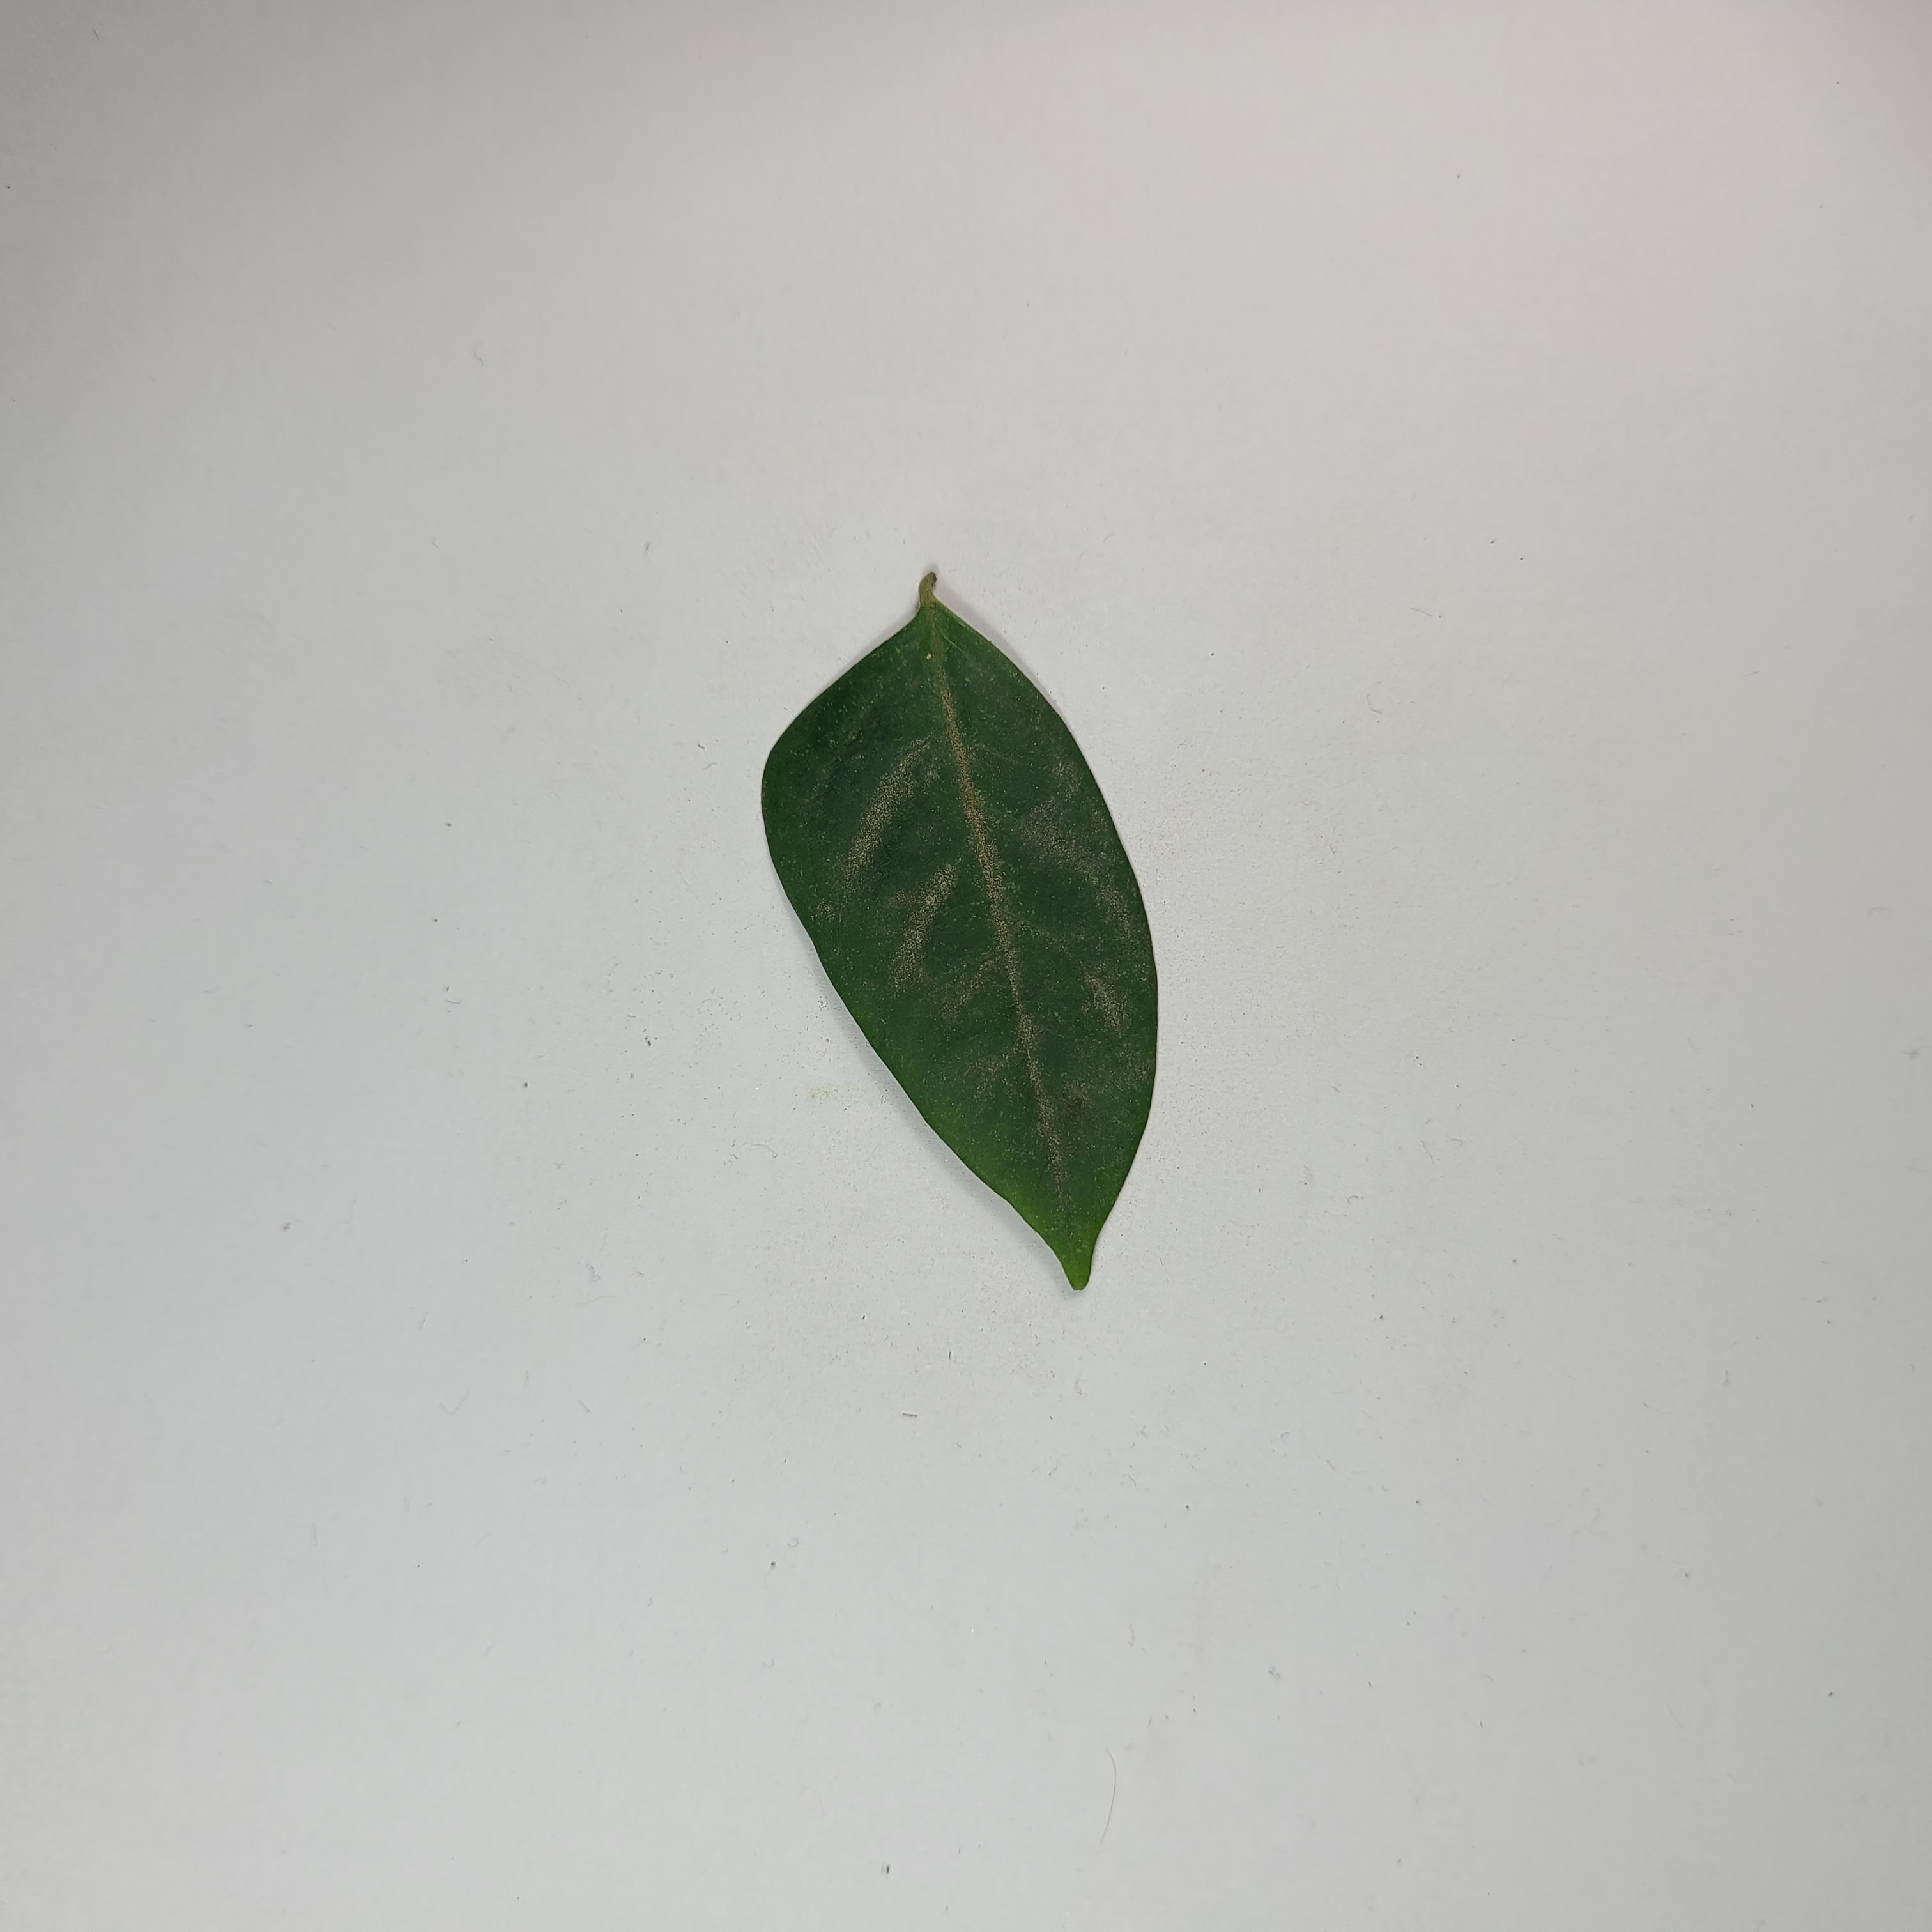
Label: Healthy Leaves